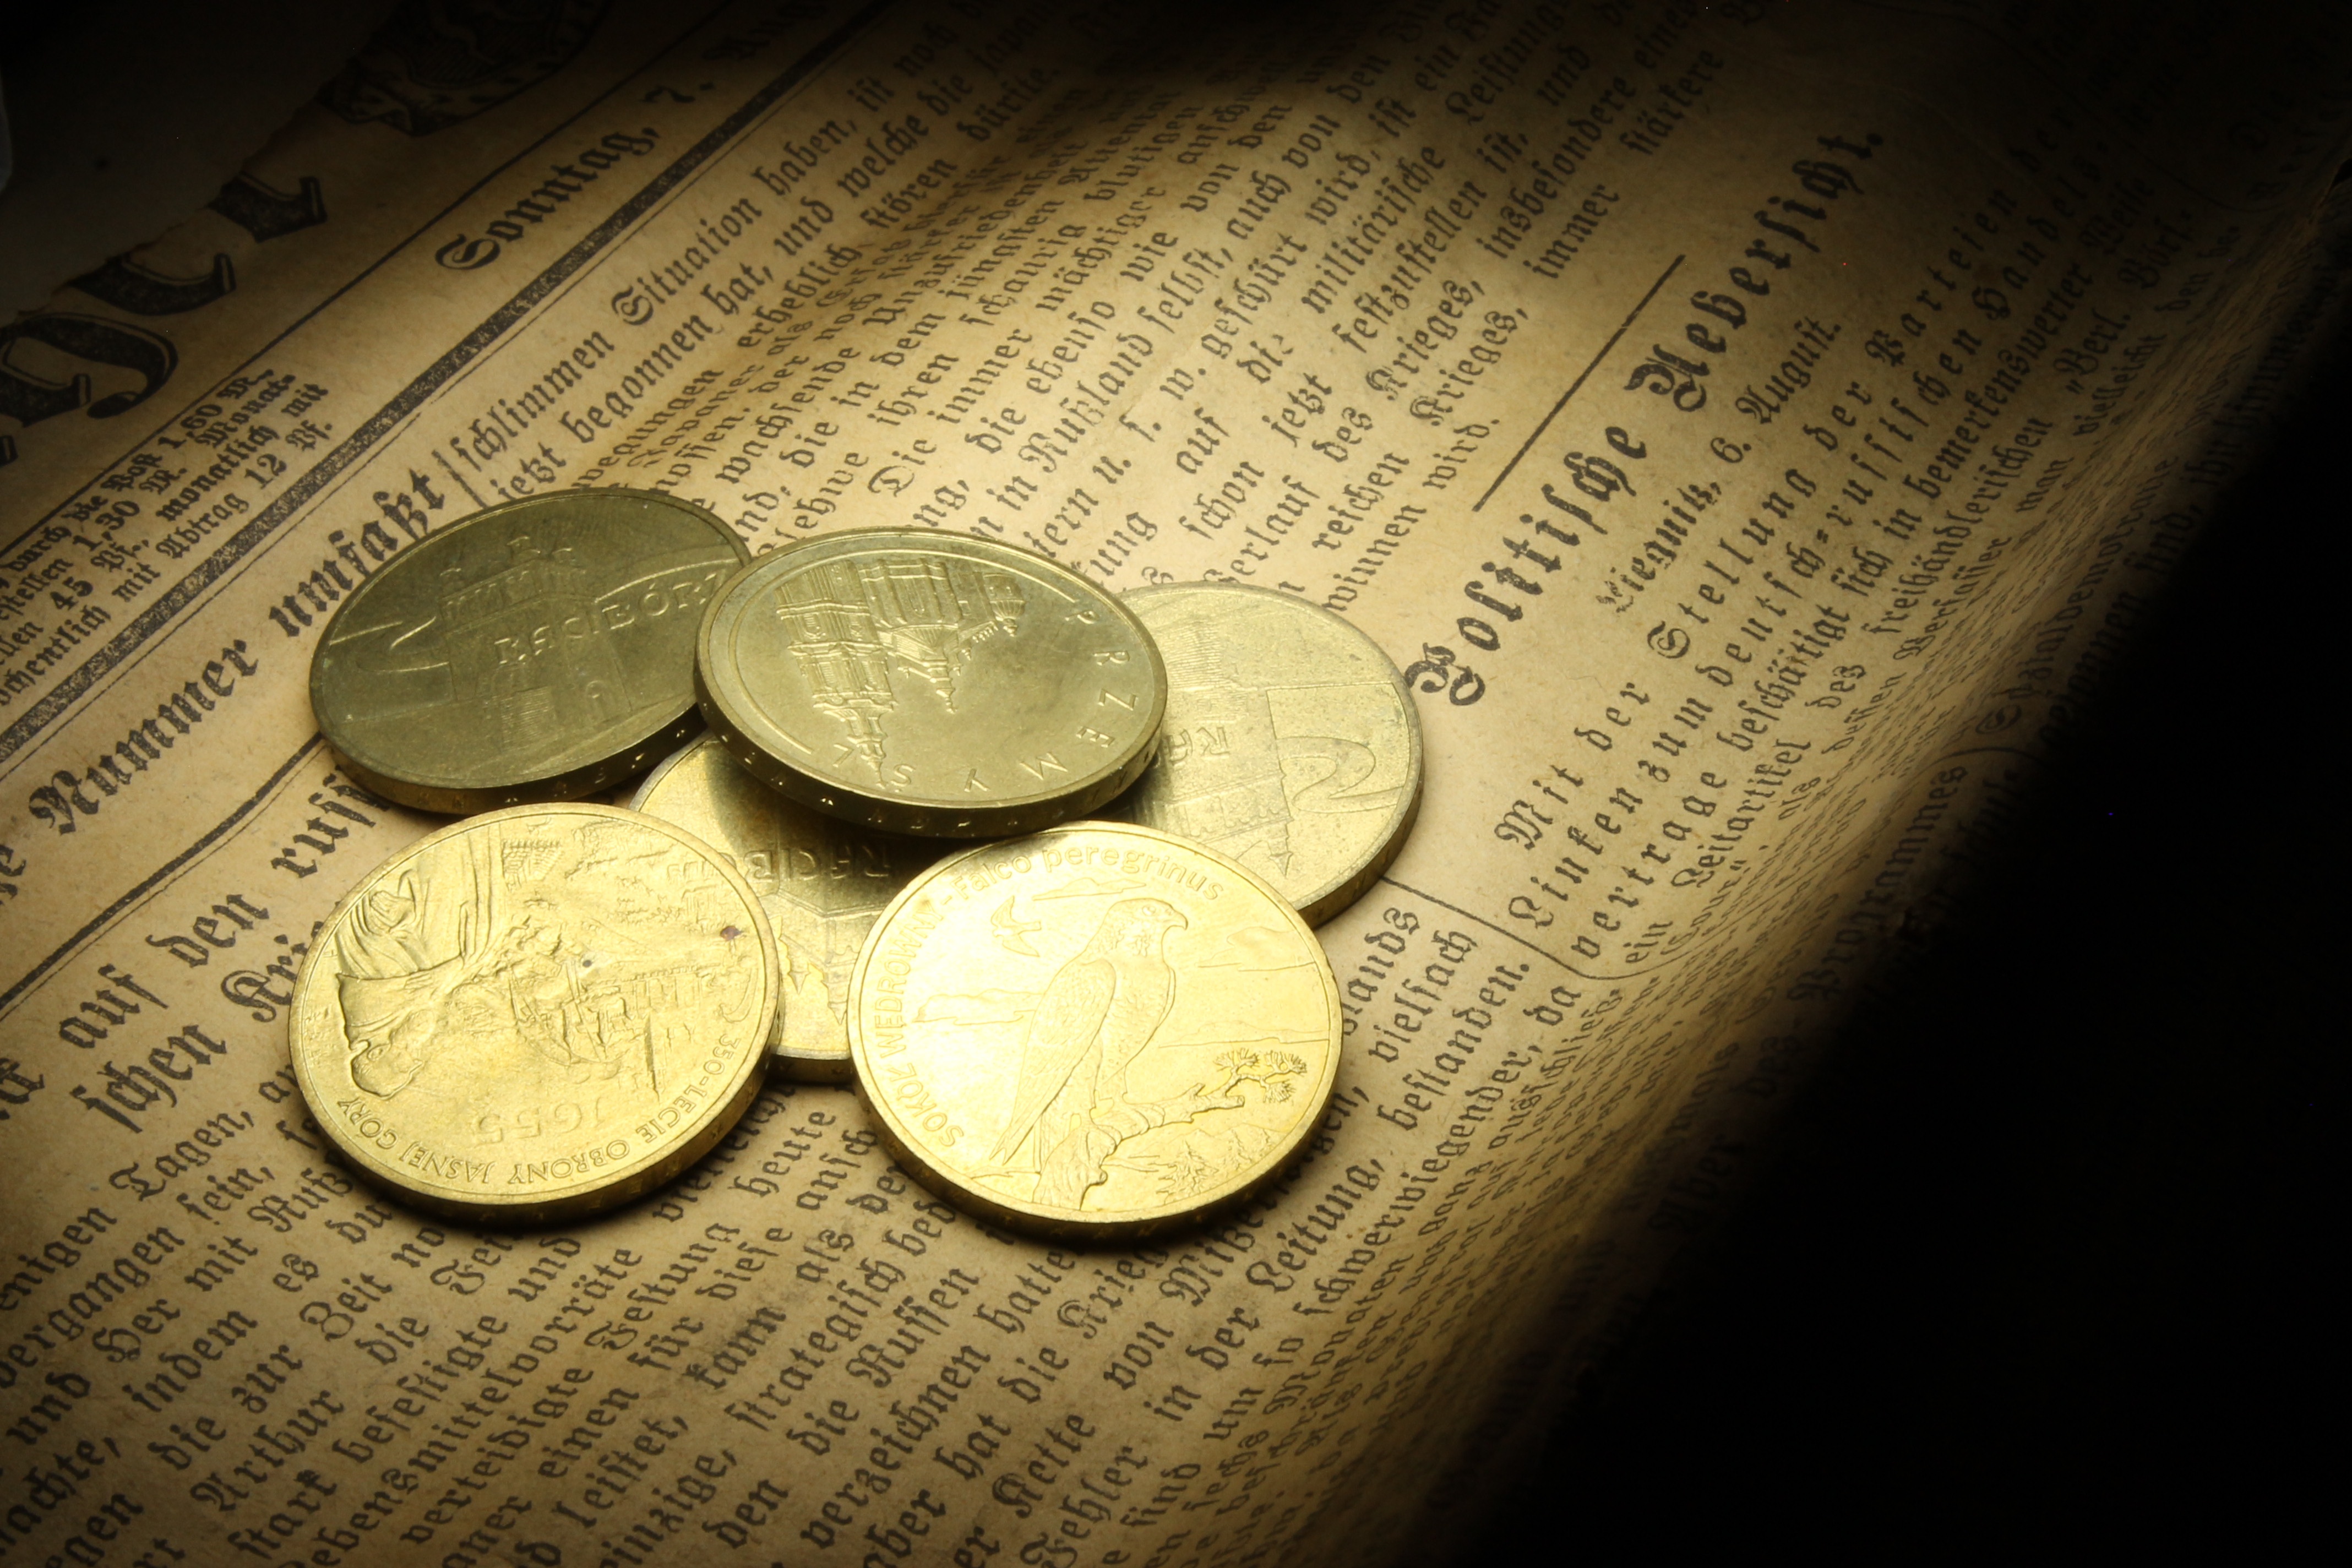
antique, golden, money, circle, close up, cash, gold, currency, coin, savings, coins, safe, finance, amount, prices, pay, money making, the cashier